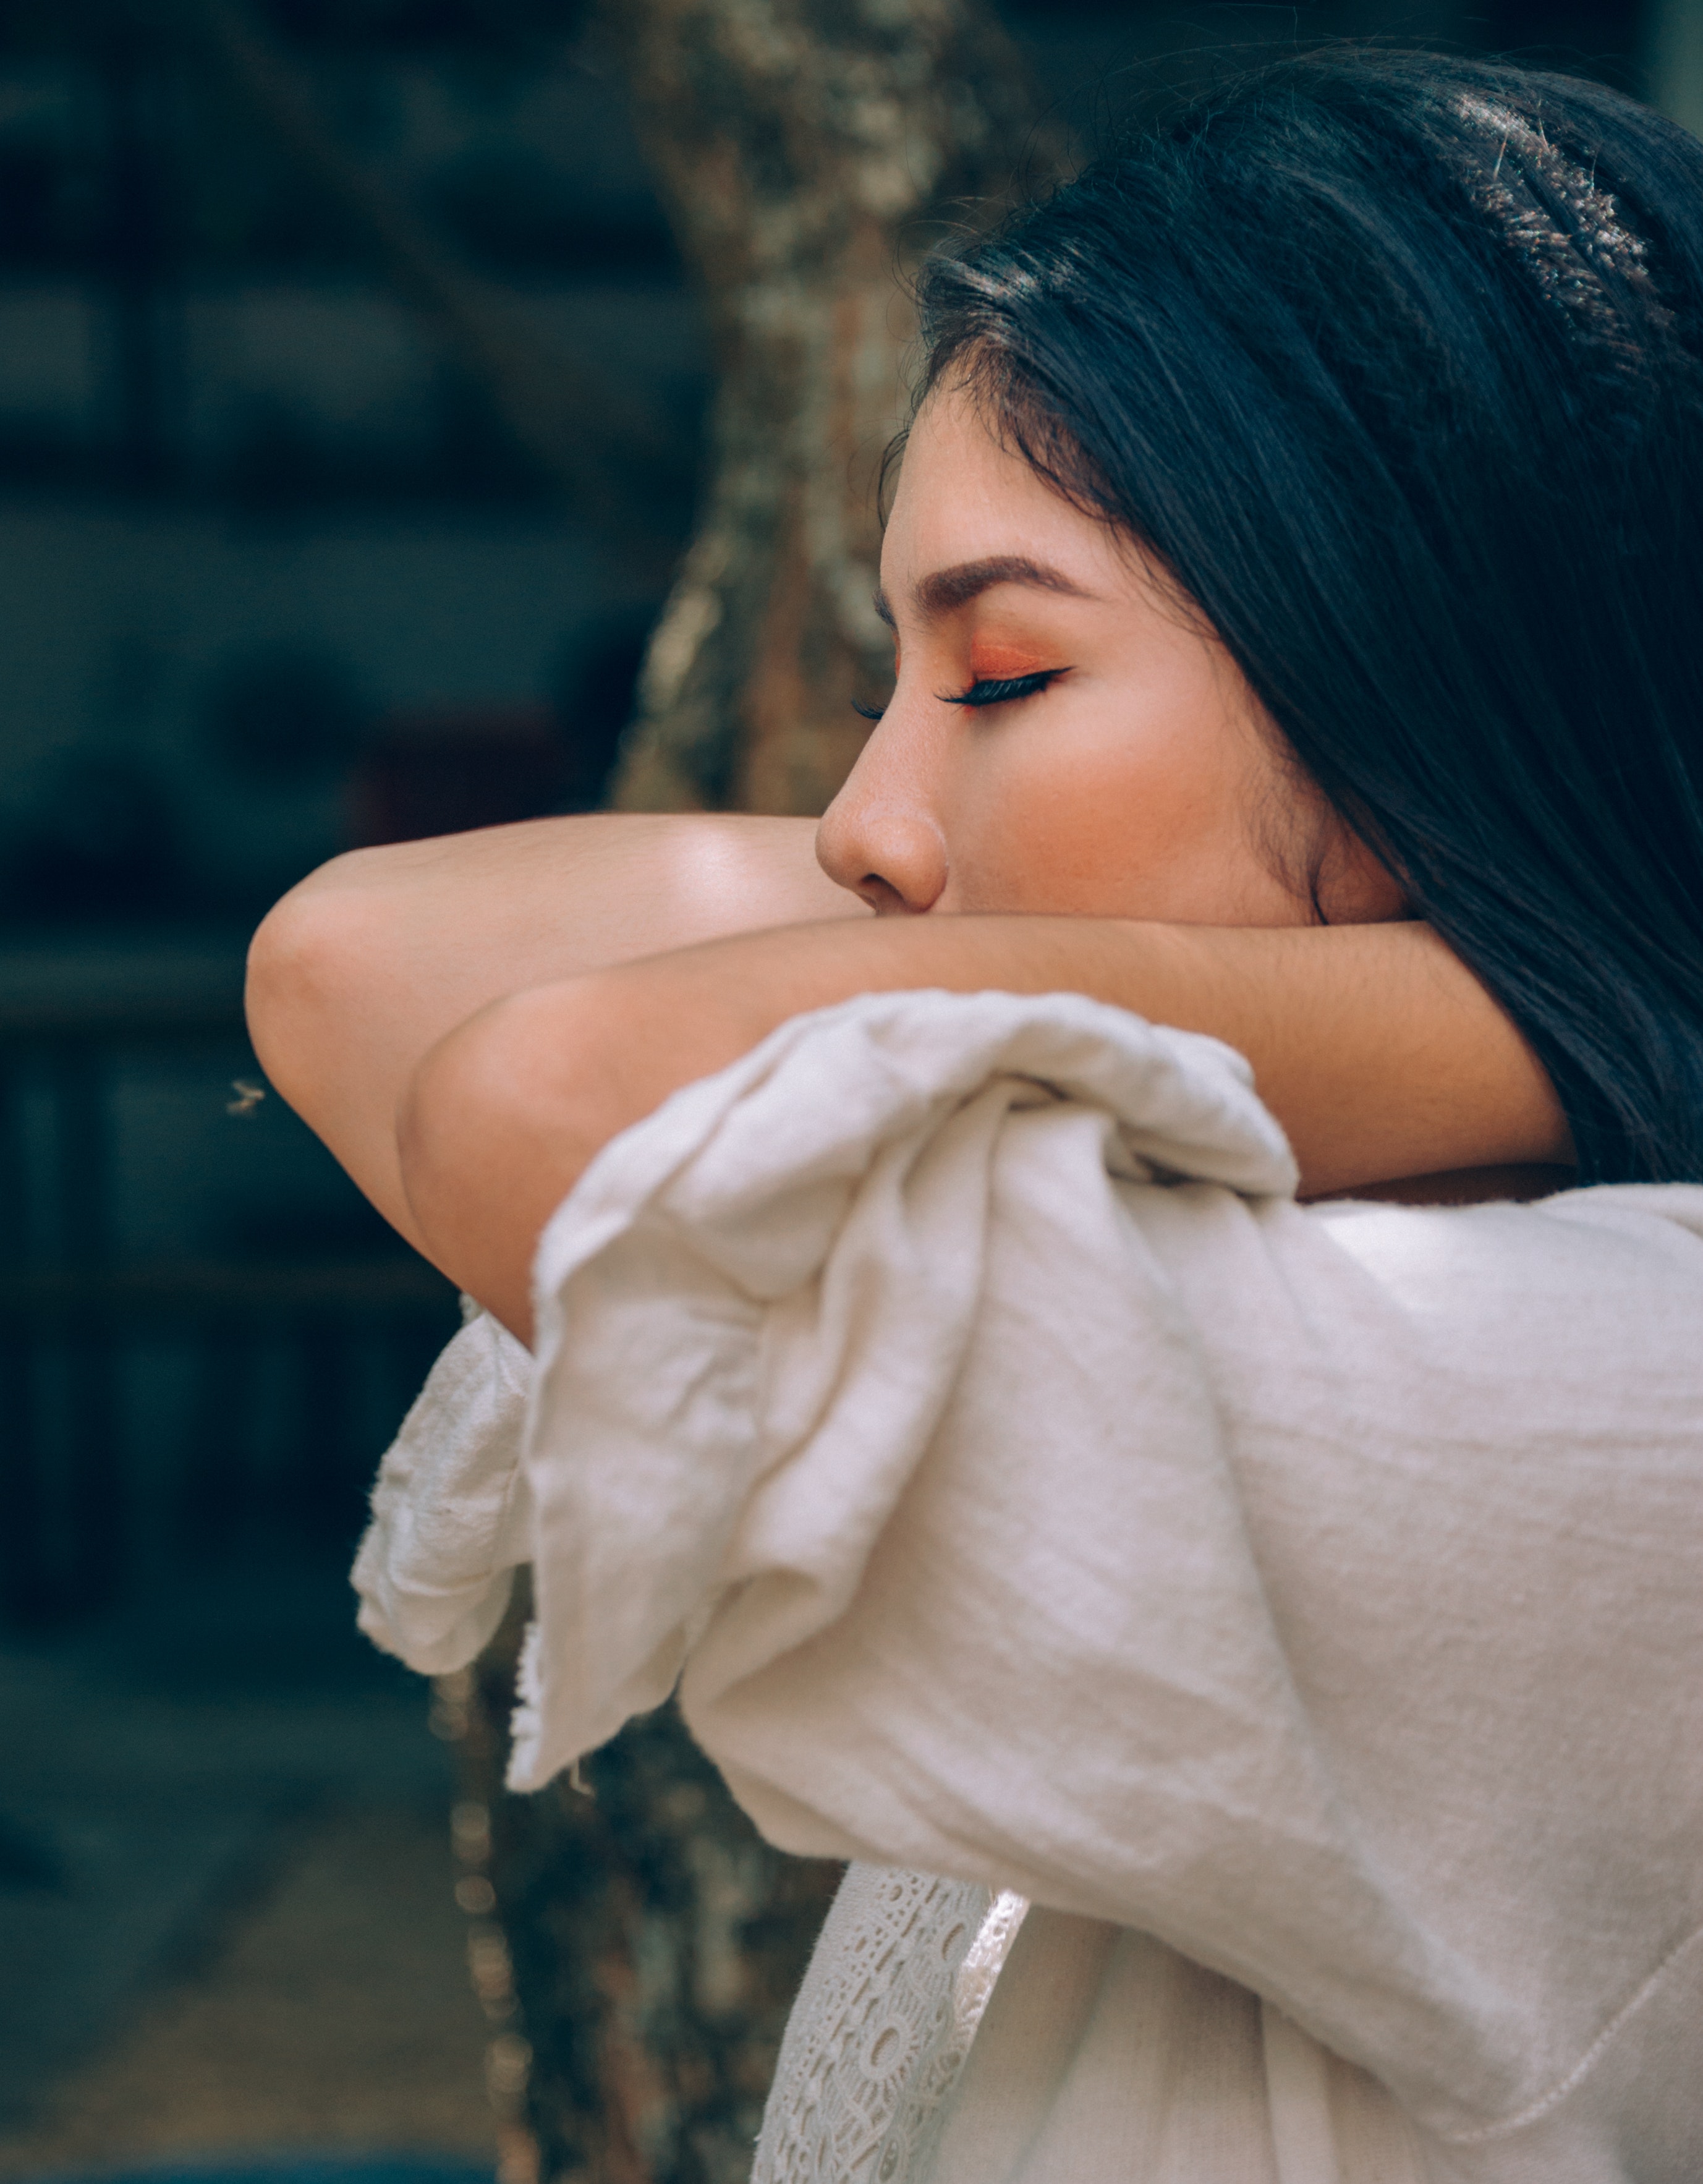
hair, white, skin, beauty, nose, lip, shoulder, eye, chin, cheek, black hair, joint, mouth, photography, hand, neck, brown hair, smile, model, long hair, photo shoot, dress, portrait photography, eyelash, portrait, ear